Franklin Sixth Form College

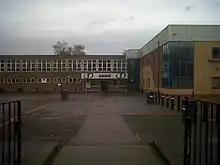
The main entrance to the college before renovations added new office space, on Chelmsford Avenue

One of 92 sixth form colleges in England, Franklin College is situated west of Grimsby town centre, in the Grange area of the town. It is located on Chelmsford Avenue, which can be accessed from Laceby Road (A46). The Grimsby Institute's East Coast School of Art, and the Ormiston Maritime Academy (previously known as Hereford Technology School), are located down the adjacent Westward Ho.